Holy Trinity Catholic Church (Washington, D.C.)

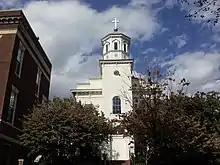
Chapel of St. Ignatius

Holy Trinity Catholic Church is a Catholic church run by the Jesuit order that is located in the Georgetown neighborhood of Washington, D.C., in the United States. Holy Trinity Parish was founded in 1787 and is the oldest Roman Catholic community and house of worship in continuous operation both in Georgetown and in the larger city of Washington, D.C. The original church building was completed in 1794. It is now called the Chapel of St. Ignatius, and is used for smaller ecclesiastical celebrations and as an auxiliary space for parish activities. A larger church building, necessitated by the growing community, was dedicated in 1851, and still serves as the parish church today.